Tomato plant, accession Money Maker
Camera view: tilt-top (135 deg); turntable rotation: 0 degrees
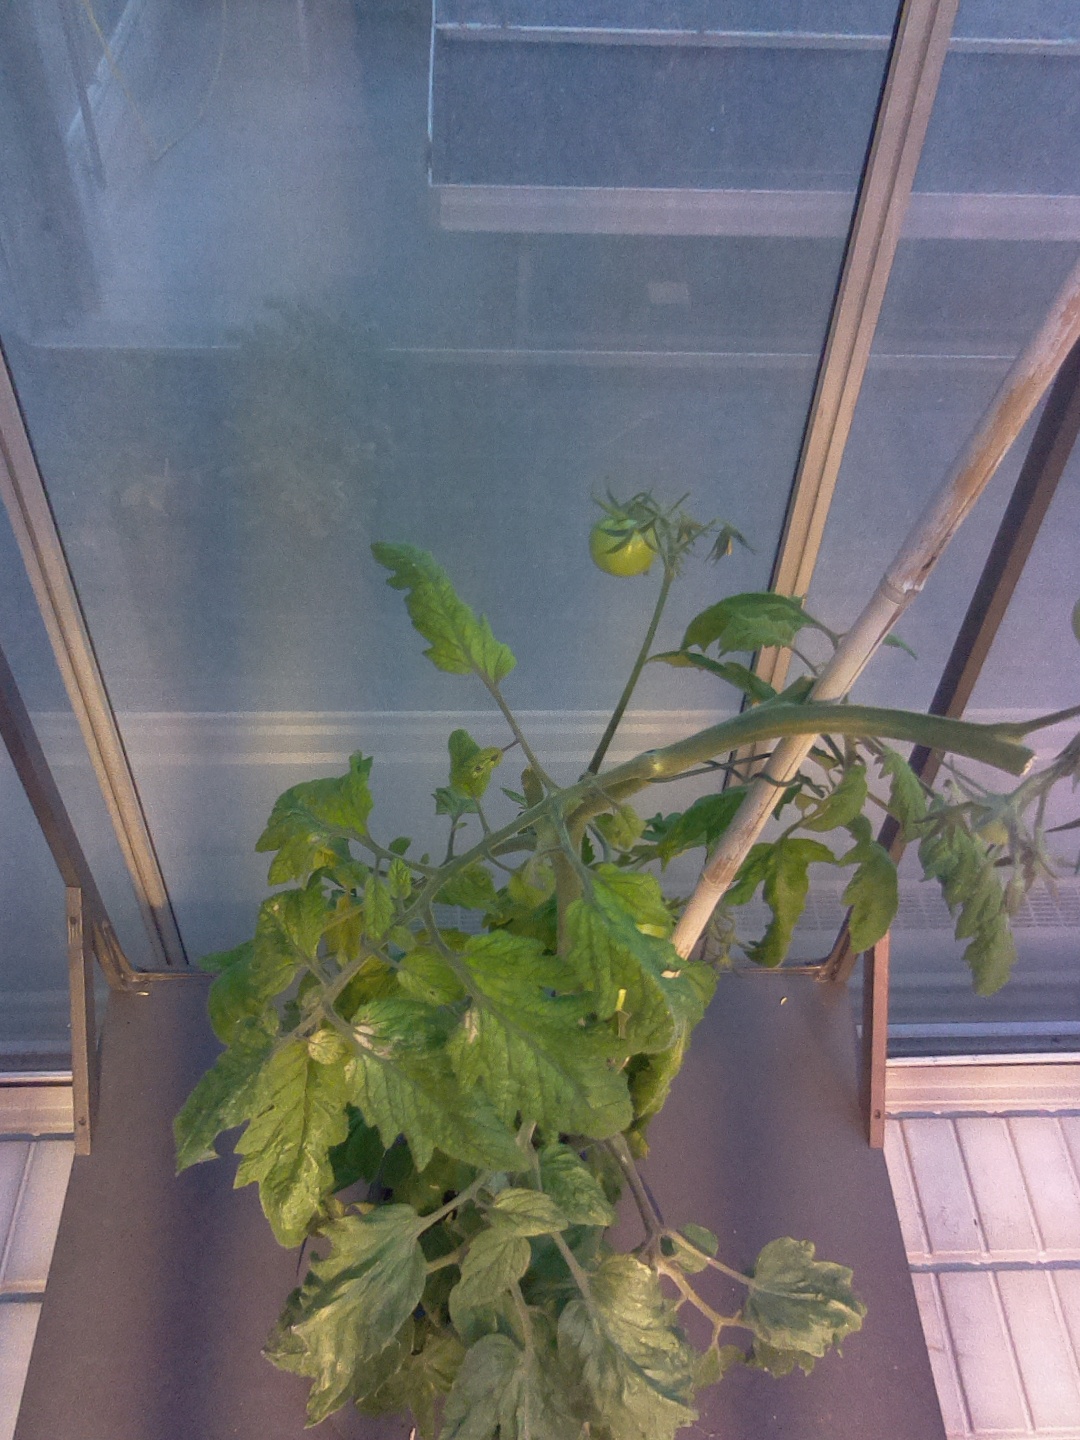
BBCH growth stage 79: 90% -100% of final fruit size